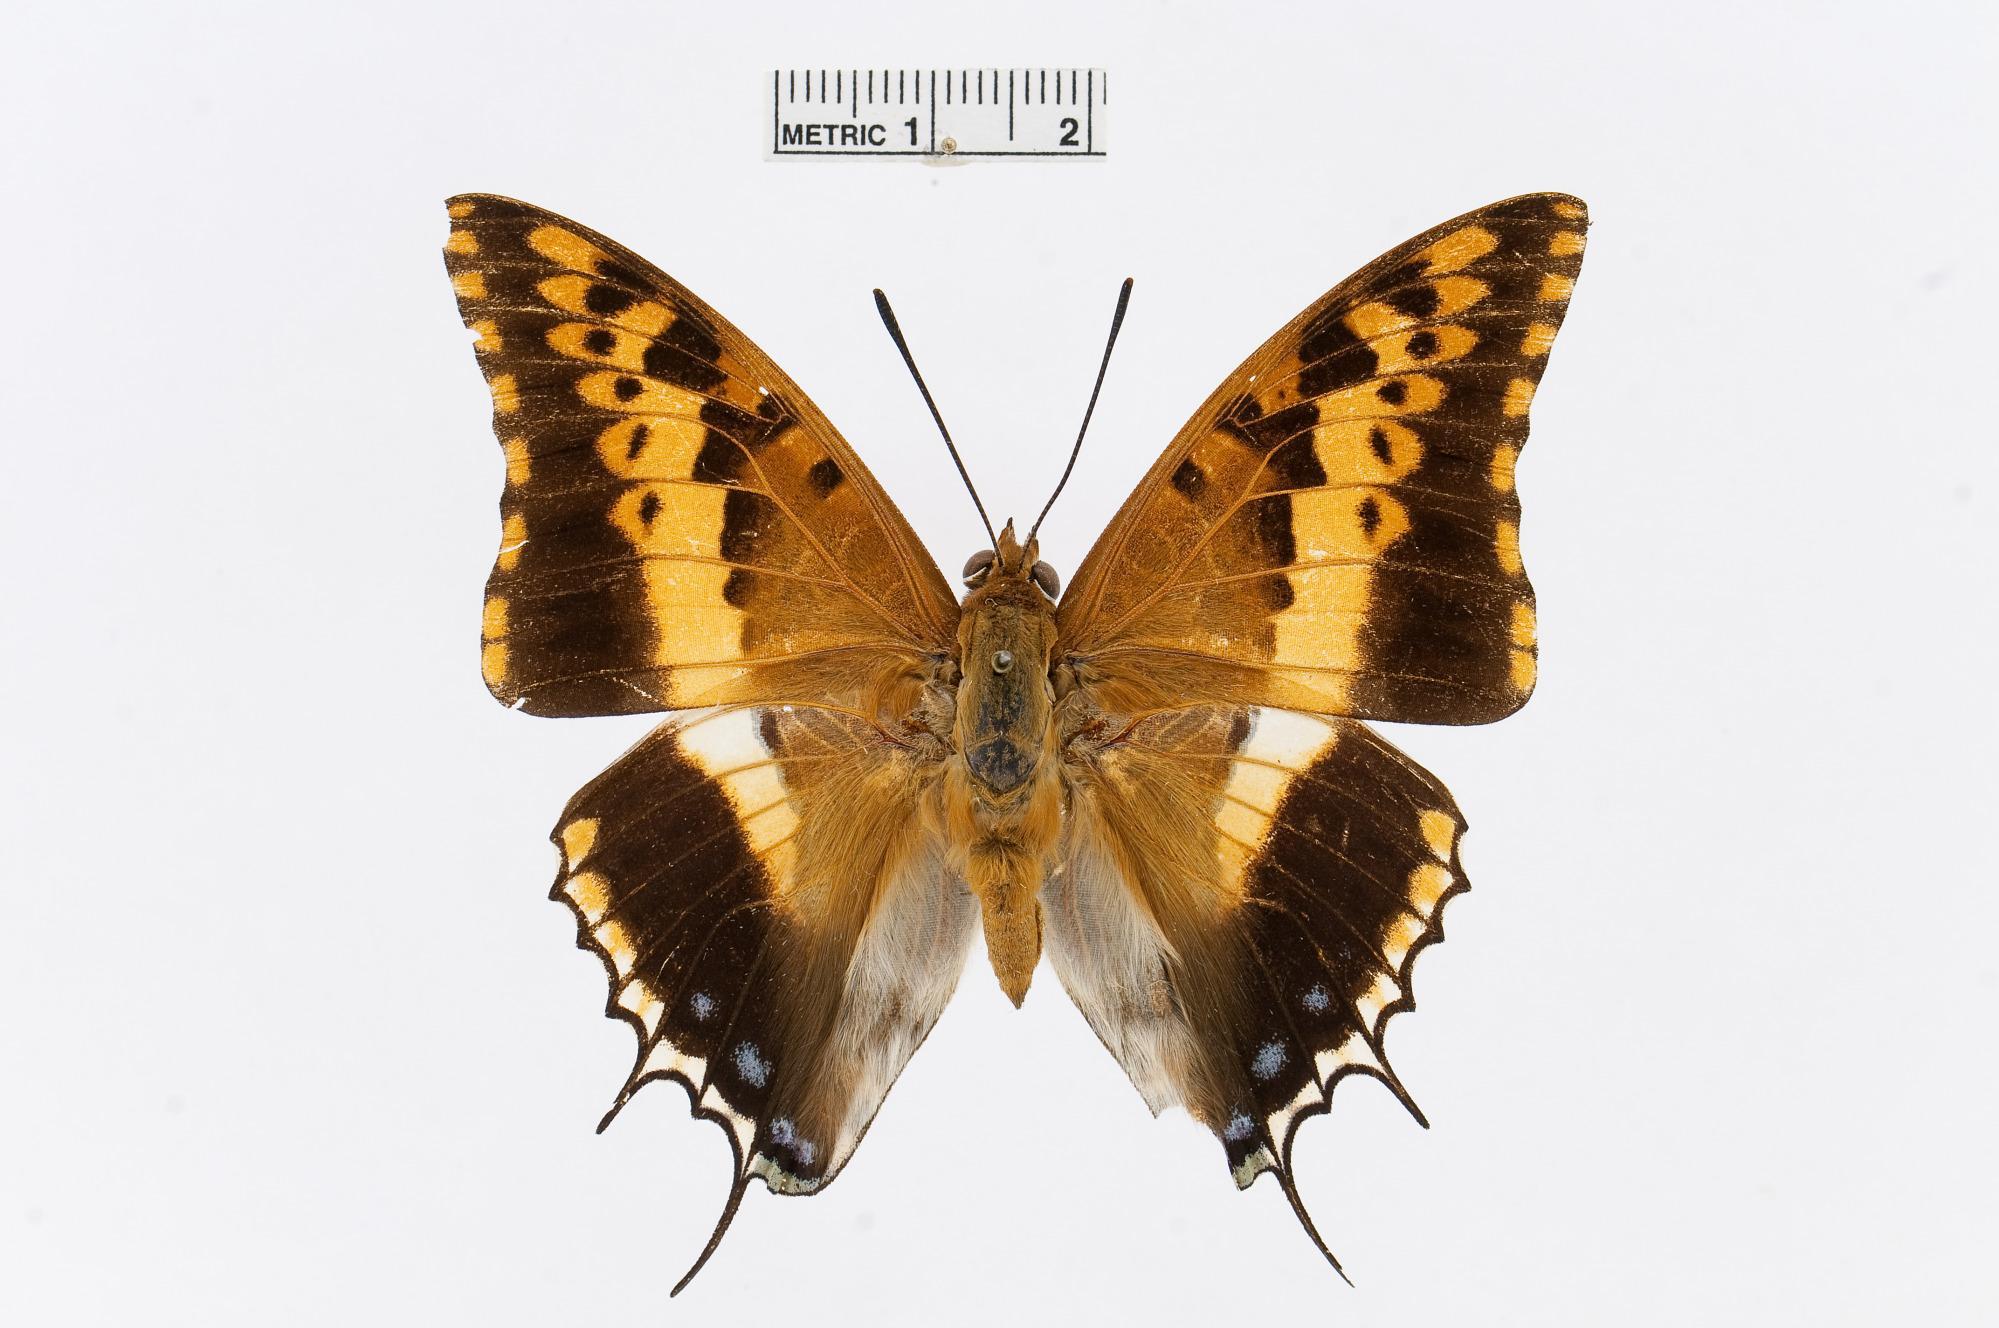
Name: Charaxes legeri
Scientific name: Charaxes legeri Plantrou, 1978
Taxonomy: Animalia, Arthropoda, Insecta, Lepidoptera, Nymphalidae, Charaxinae